1912 racial conflict in Forsyth County, Georgia

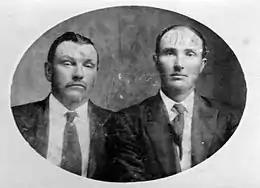
Sheriff Bill Reid and Deputy Sheriff Mitchell Gay Lummus, c. 1912

Based on rumors that blacks at a nearby church barbecue threatened to dynamite the town, armed white men patrolled Cumming to prevent such action. Fearing a race riot, Governor Joseph Mackey Brown declared martial law and activated 23 members of the National Guard from Gainesville, who successfully kept the peace along with other Guard members from Marietta.